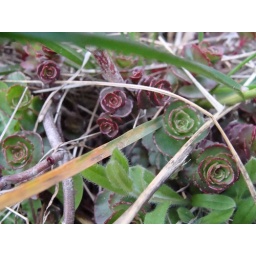
Detail near rock wall - the new plants